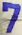
Number: 7